Damascus

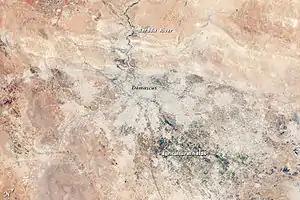
Annotated view of Damascus and surroundings from space.

Damascus is first documented as an important city during the arrival of the Aramaeans, a Semitic people, in the 11th century BC. By the start of the first millennium BC, several Aramaic kingdoms formed, as Aramaeans abandoned their nomadic lifestyle and formed federated tribal states. One of these was Aram-Damascus, centered on its capital, Damascus. The Aramaeans who entered the city without battle adopted the name "Dimashqu" for their new home. Noticing the agricultural potential of the still undeveloped and sparsely populated area, they established a water distribution system by constructing canals and tunnels that maximized the efficiency of the river Barada. The Romans and the Umayyads later improved the network, which still forms the basis of the water system of the old part of the city. The Aramaeans initially turned Damascus into an outpost of a loose federation of Aramaean tribes, known as Aram-Zobah, based in the Beqaa Valley.